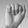
ASL letter: A